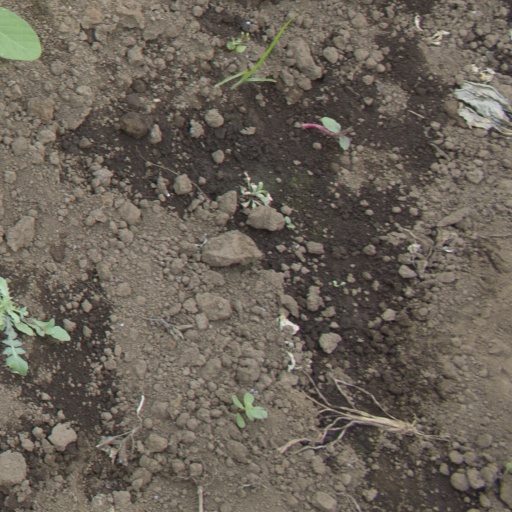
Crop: soybean